Marie-Sabine Roger

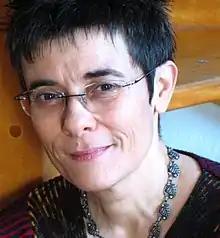

Published for the first time in 1989 in youth literature, Marie-Sabine Roger has not stopped writing since, in very varied registers, picture books and story books for children, novels for adolescents and adults, short stories for adults, and more recently, collaboration with scenarios for the cinema, with Jean Becker. For the past few years, she has been targeting mainly adult readers, while continuing to write picture books for very young readers.